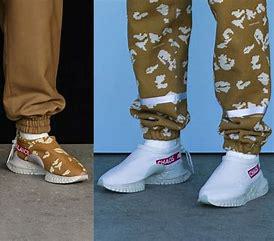
Brand: Nike
Model: Undercover